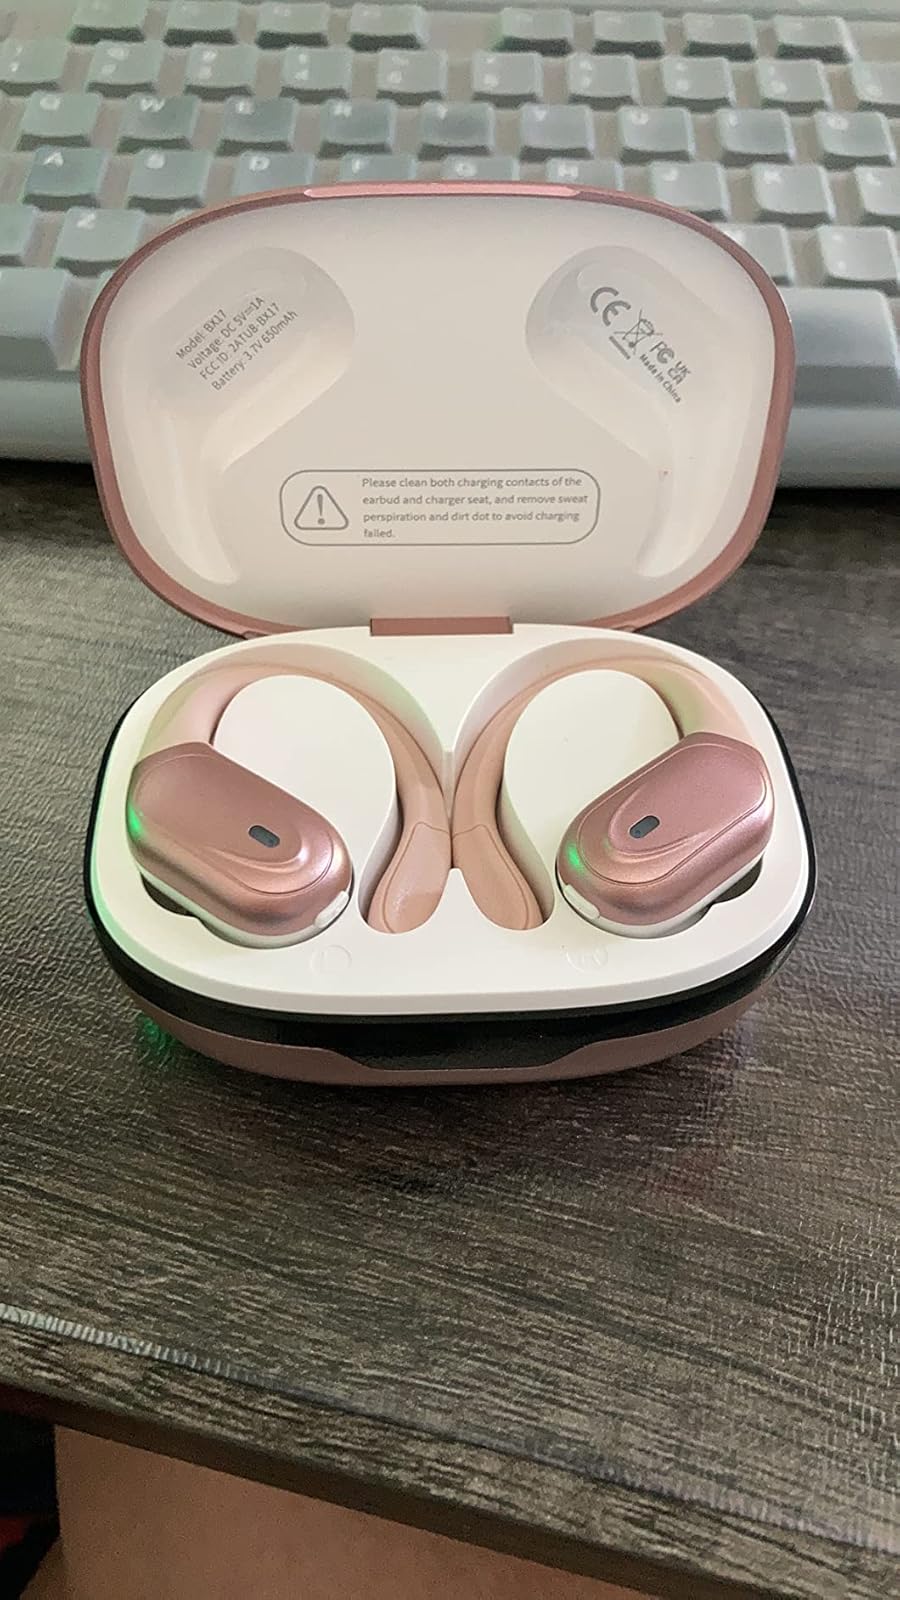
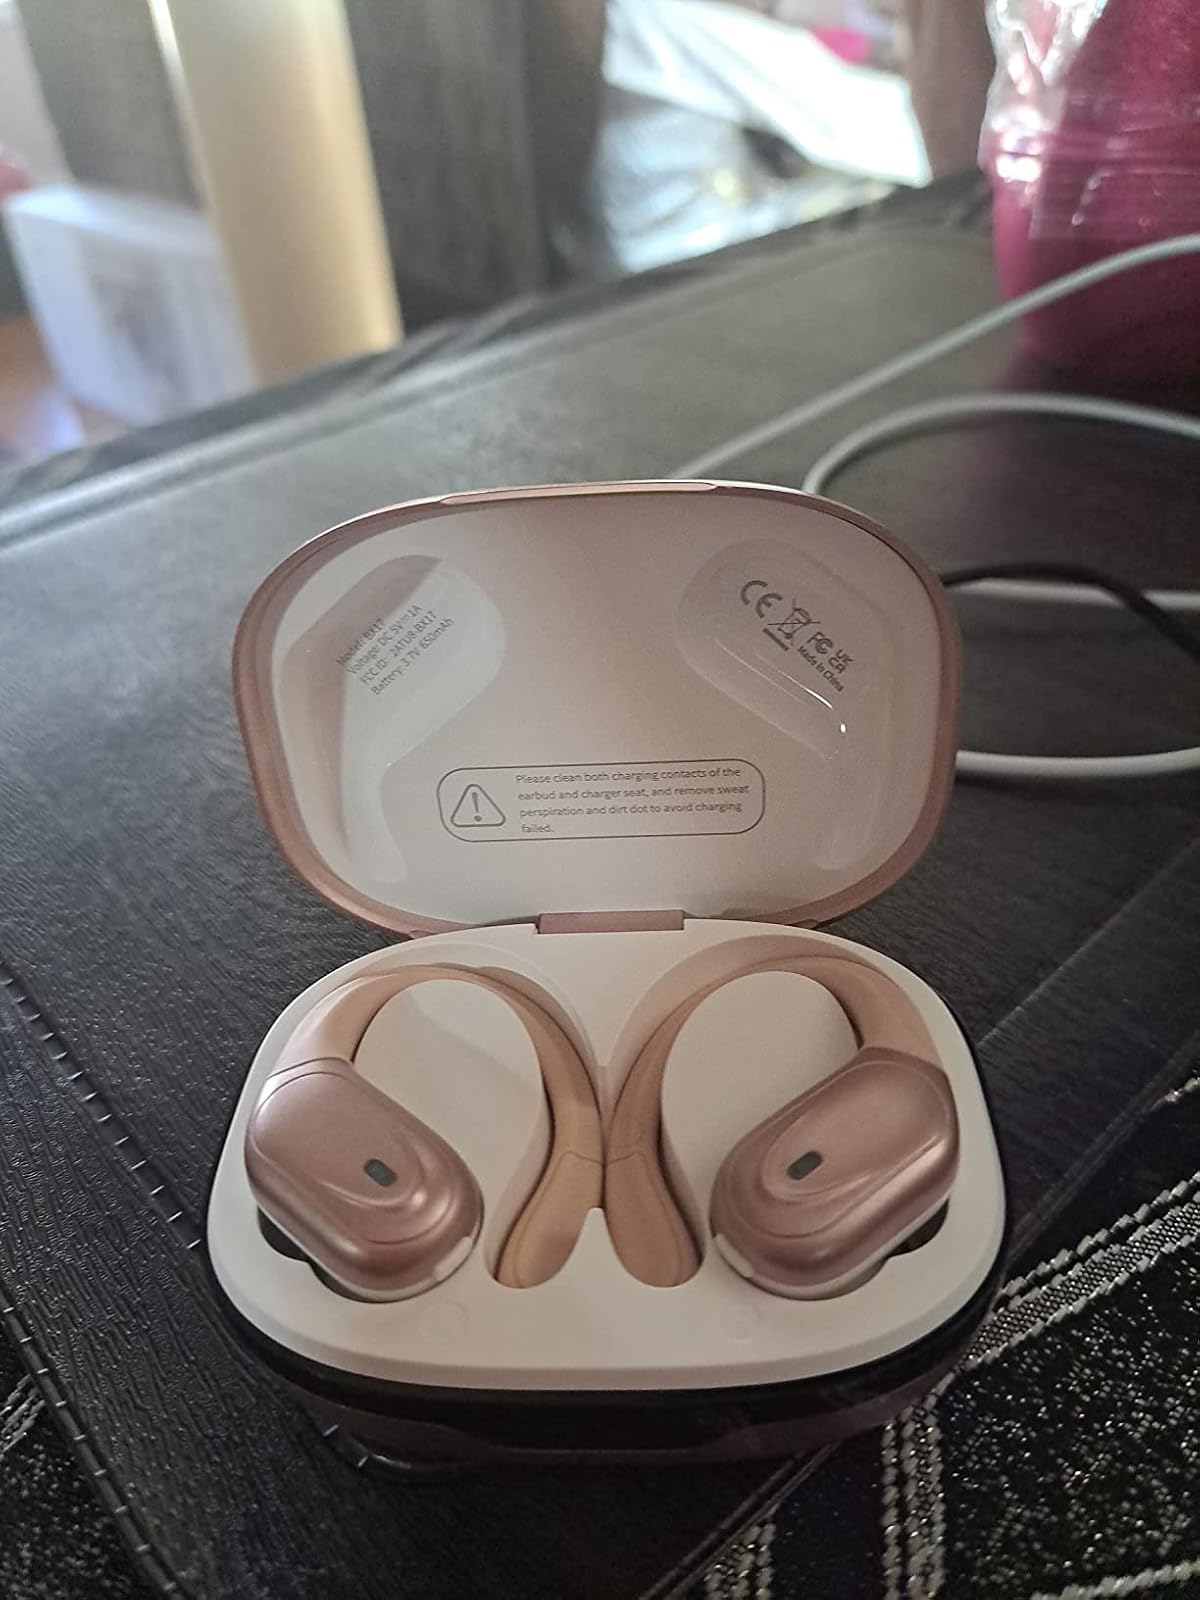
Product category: earbuds
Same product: yes